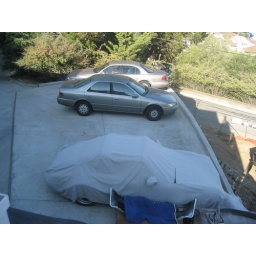
cars above retaining wall ~40x23ft